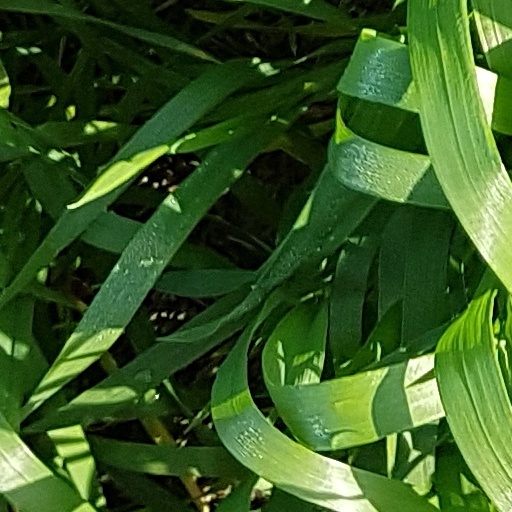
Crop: wheat